Dead Cool

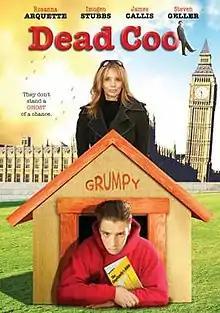

Derek Elley of Variety wrote: "There's nothing wrong with "Dead Cool" that a further rewrite and slicker direction couldn't fix. London-set light relationships comedy centered on a teen boy coming to grips with his mom's new boyfriend and the memory of his late father boasts good performances but is let down by weak dialogue and an unfocused feel."